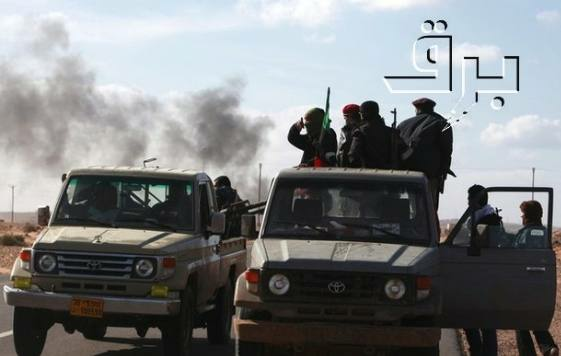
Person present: Yes